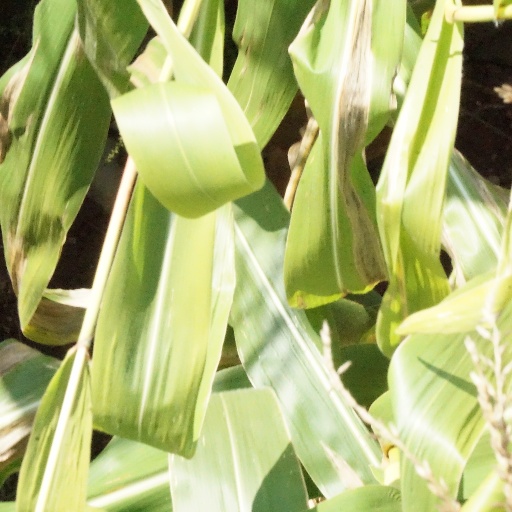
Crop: maize; corn